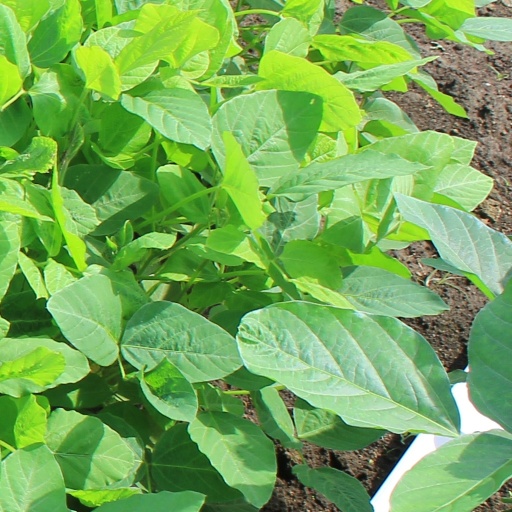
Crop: soybean